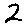
Label: 2